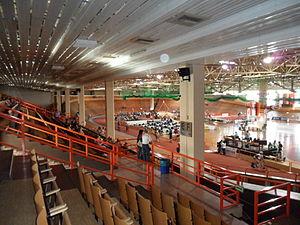
Les championnats d'Allemagne sur piste sont les championnats nationaux de cyclisme sur piste d'Allemagne. Ils ont lieu annuellement dans les différents vélodromes du pays.